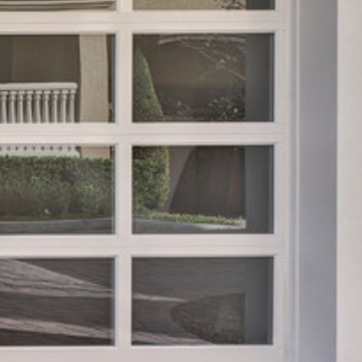
Material: glass